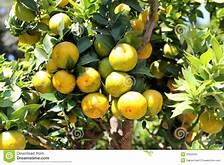
Label: mandarine